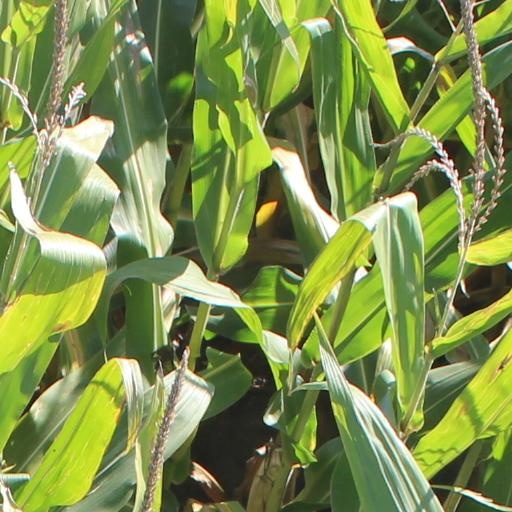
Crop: maize; corn